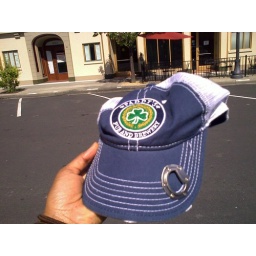
bottle opener hat owned by @ksjhalla